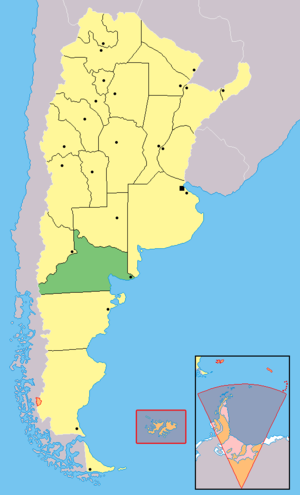
Le département de Conesa est une des 13 subdivisions de la province de Río Negro, en Argentine. Son chef-lieu est la ville de General Conesa.
Le département de San Antonio est une des 13 subdivisions de la province de Río Negro, en Argentine. Elle est située en Patagonie, dans la zone du littoral de l'océan Atlantique, appelé ici mer d'Argentine.
Le département de Ñorquincó est une des 13 subdivisions de la province de Río Negro, en Argentine. Son chef-lieu est la ville de Ñorquincó.
Le département d'Adolfo Alsina est une des 13 subdivisions de la province de Río Negro, en Argentine. Il est situé en Patagonie, dans la zone du littoral de la mer Argentine, partie de l'océan Atlantique. Son chef-lieu est la ville de Viedma, qui est également la capitale de la province.